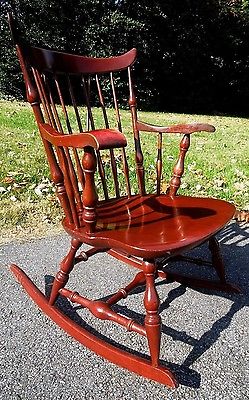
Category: chair